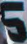
Number: 5